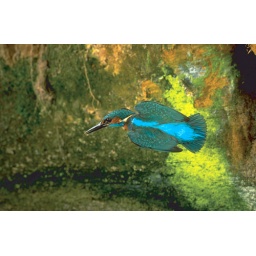
Adult male having reversed out of nest (on right) due to congestion in chamber rights itself before flying upstream.